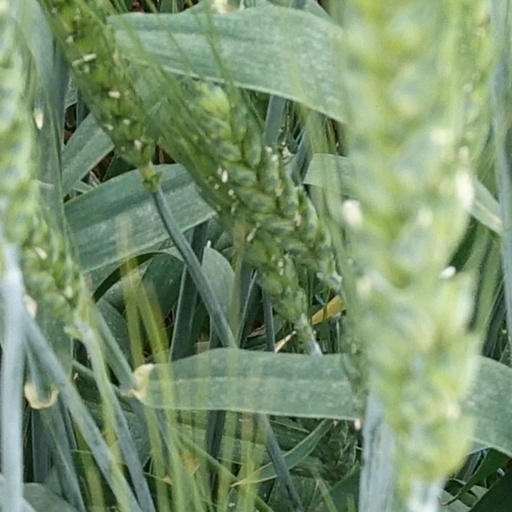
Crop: wheat